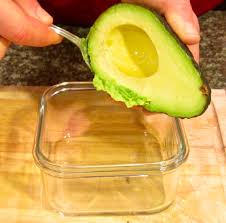
Label: Avocado